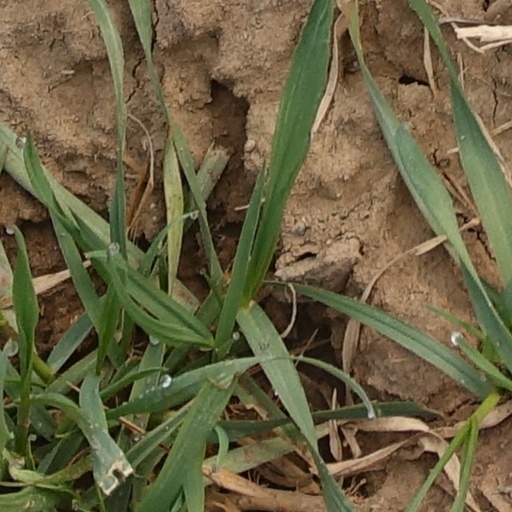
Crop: wheat